Hildegart Rodríguez Carballeira

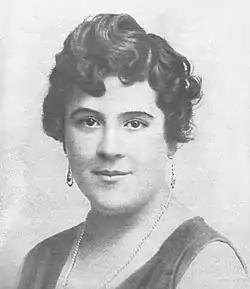
Hildegart Rodríguez

Hildegart Leocadia Georgina Hermenegilda María del Pilar Rodríguez Carballeira (9 December 1914 9 June 1933) was an activist for socialism and sexual revolution who was conceived and raised by her anti-theist, socialist, eugenicist, and feminist mother, Aurora Rodríguez Carballeira, as a prototype for the women of the future. She spoke four languages when she was eight years old, finished law school as a teenager, and was a leader of the Spanish Socialist Workers' Party (PSOE) which she abandoned in favor of extreme Republicanism, joining the Federal Democratic Republican Party (PRDF). Her ideology became more critical of Marxism, and she found more alignment with anarchist thought.